28th Virginia battle flag

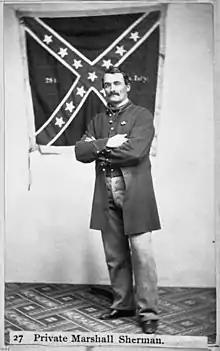
Marshall Sherman poses with the flag in 1864

The 28th Virginia battle flag was subsequently captured by Private Marshall Sherman of the 1st Minnesota Infantry Regiment, Company C. Sherman would later be awarded the Medal of Honor for his actions during the battle. Accounts of the capture vary: